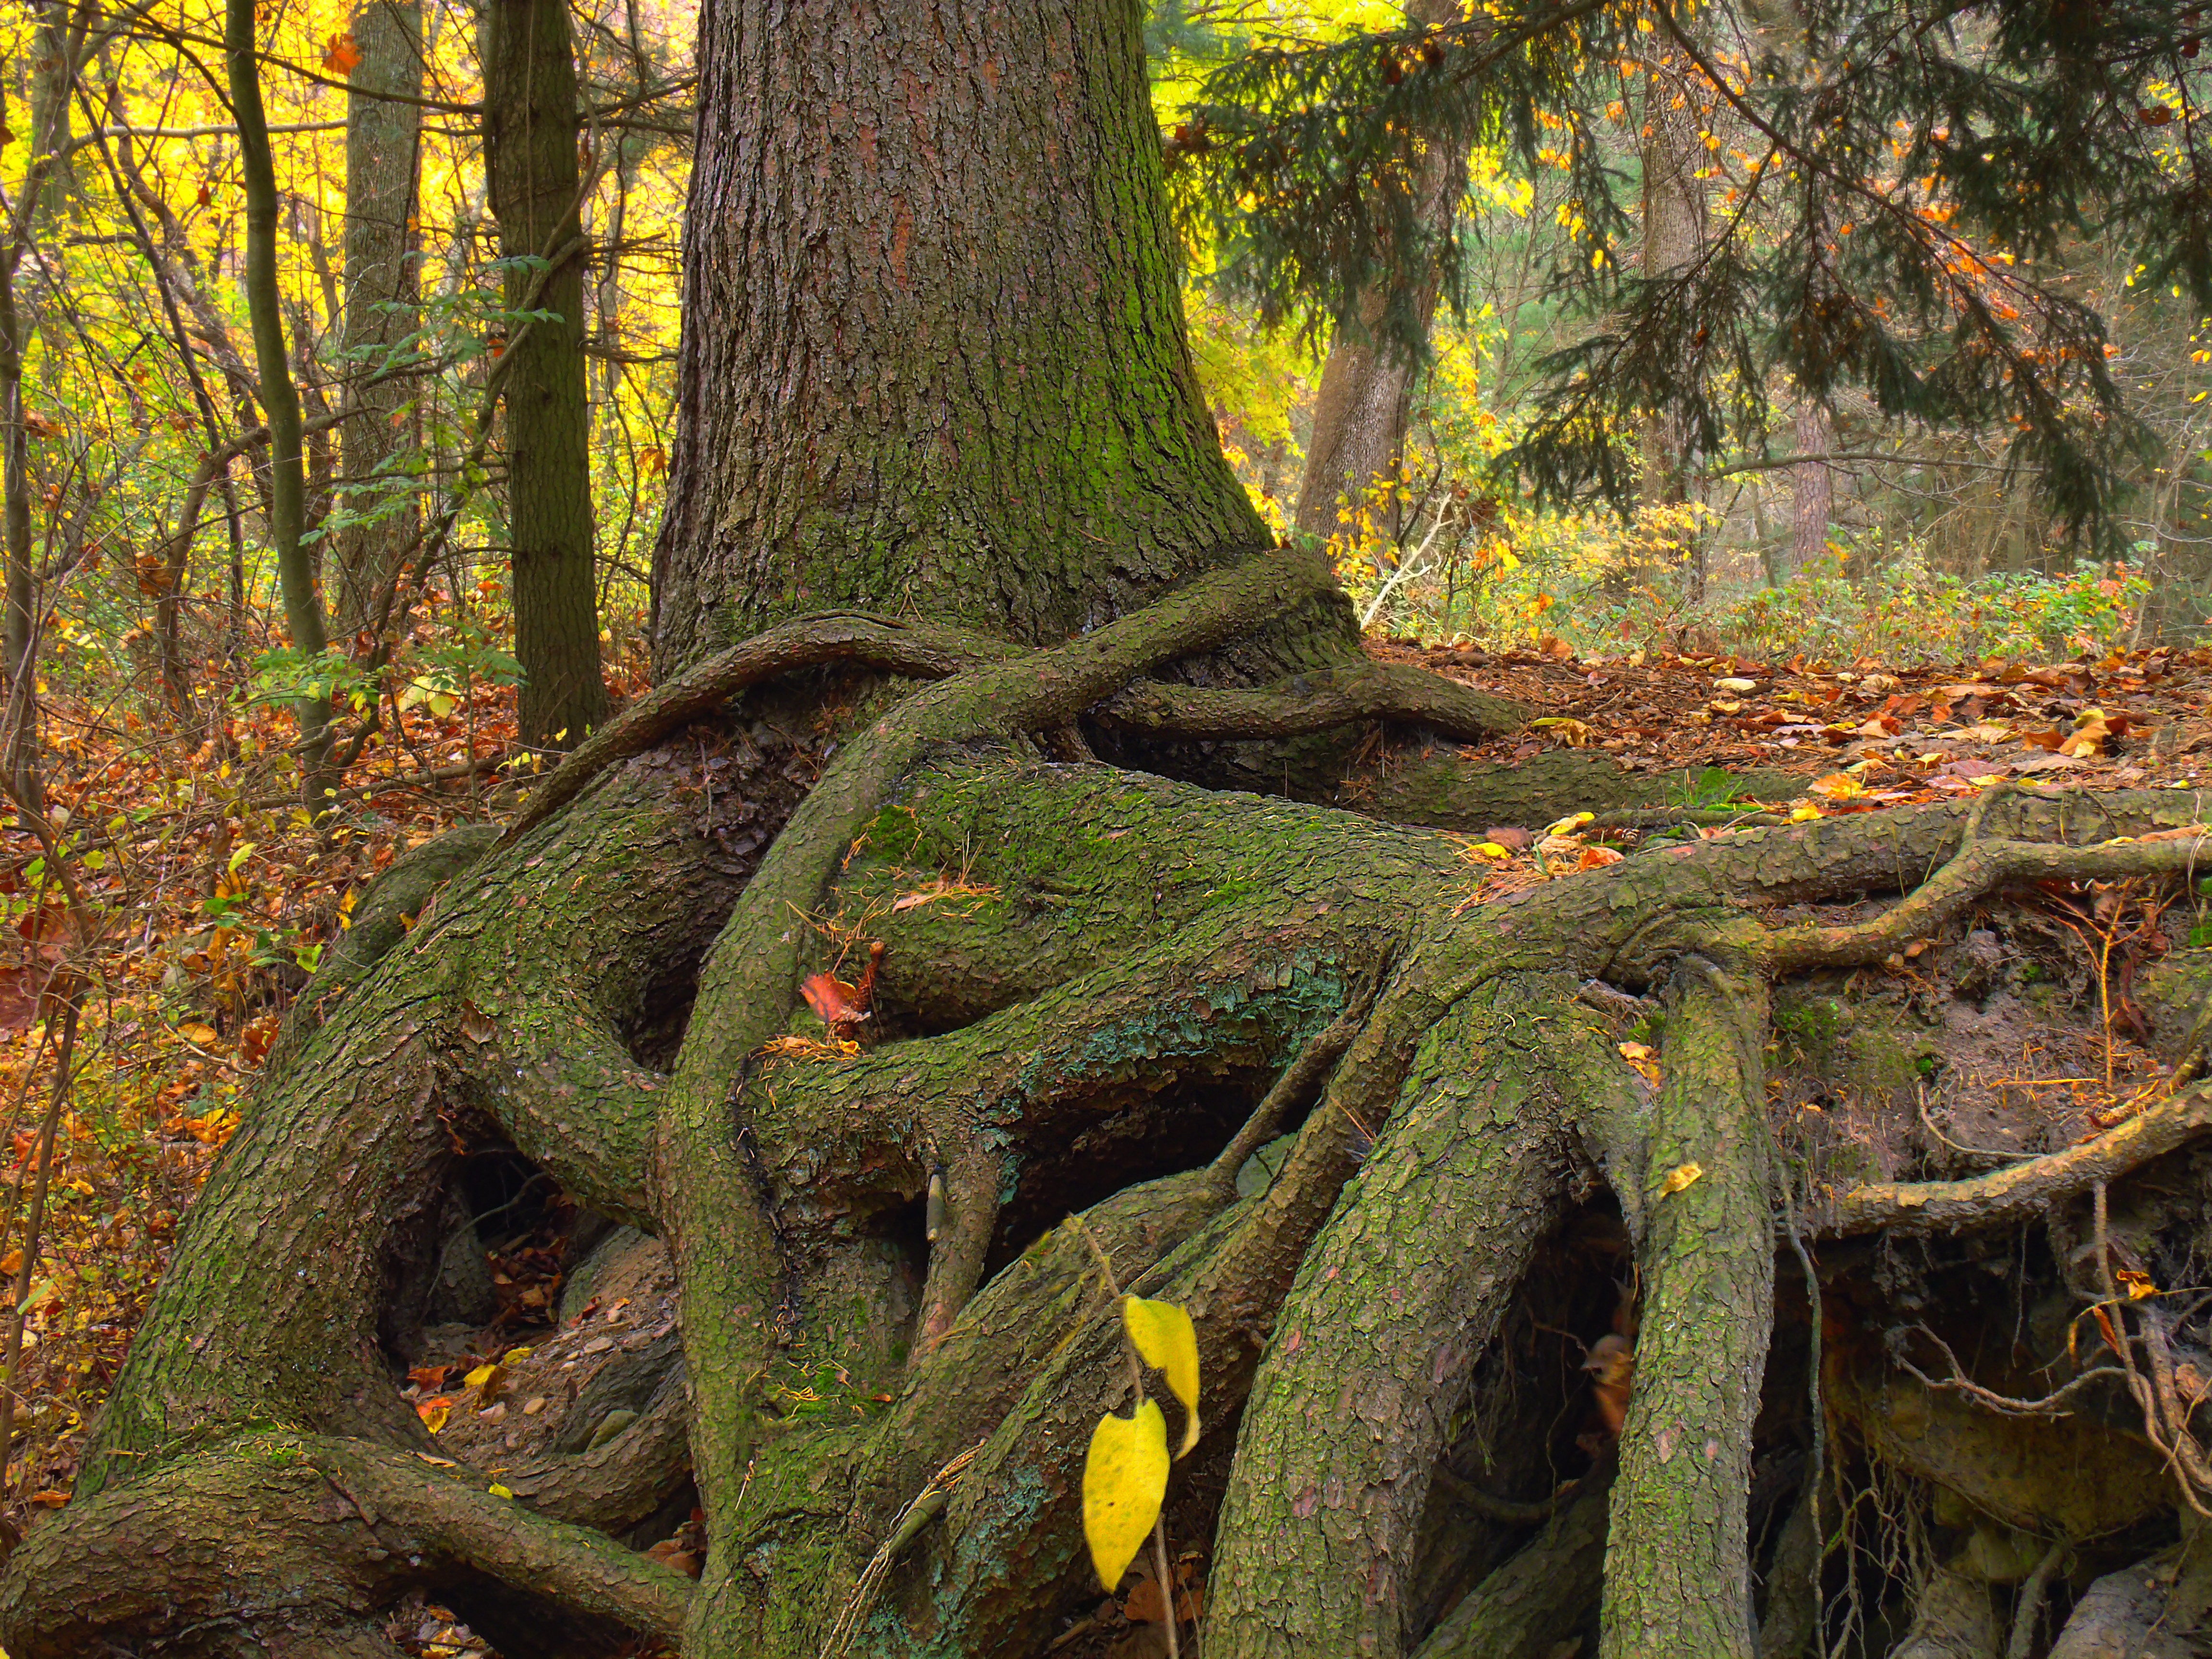
tree, nature, forest, branch, plant, sunlight, leaf, flower, trunk, moss, green, jungle, autumn, botany, flora, season, trees, creativecommons, spruce, rainforest, deciduous, tsugacanadensis, pennsylvania, roots, hemlock, easternhemlock, leaflitter, franklincounty, woodland, habitat, ecosystem, montaltostatepark, old growth forest, natural environment, woody plant, land plant